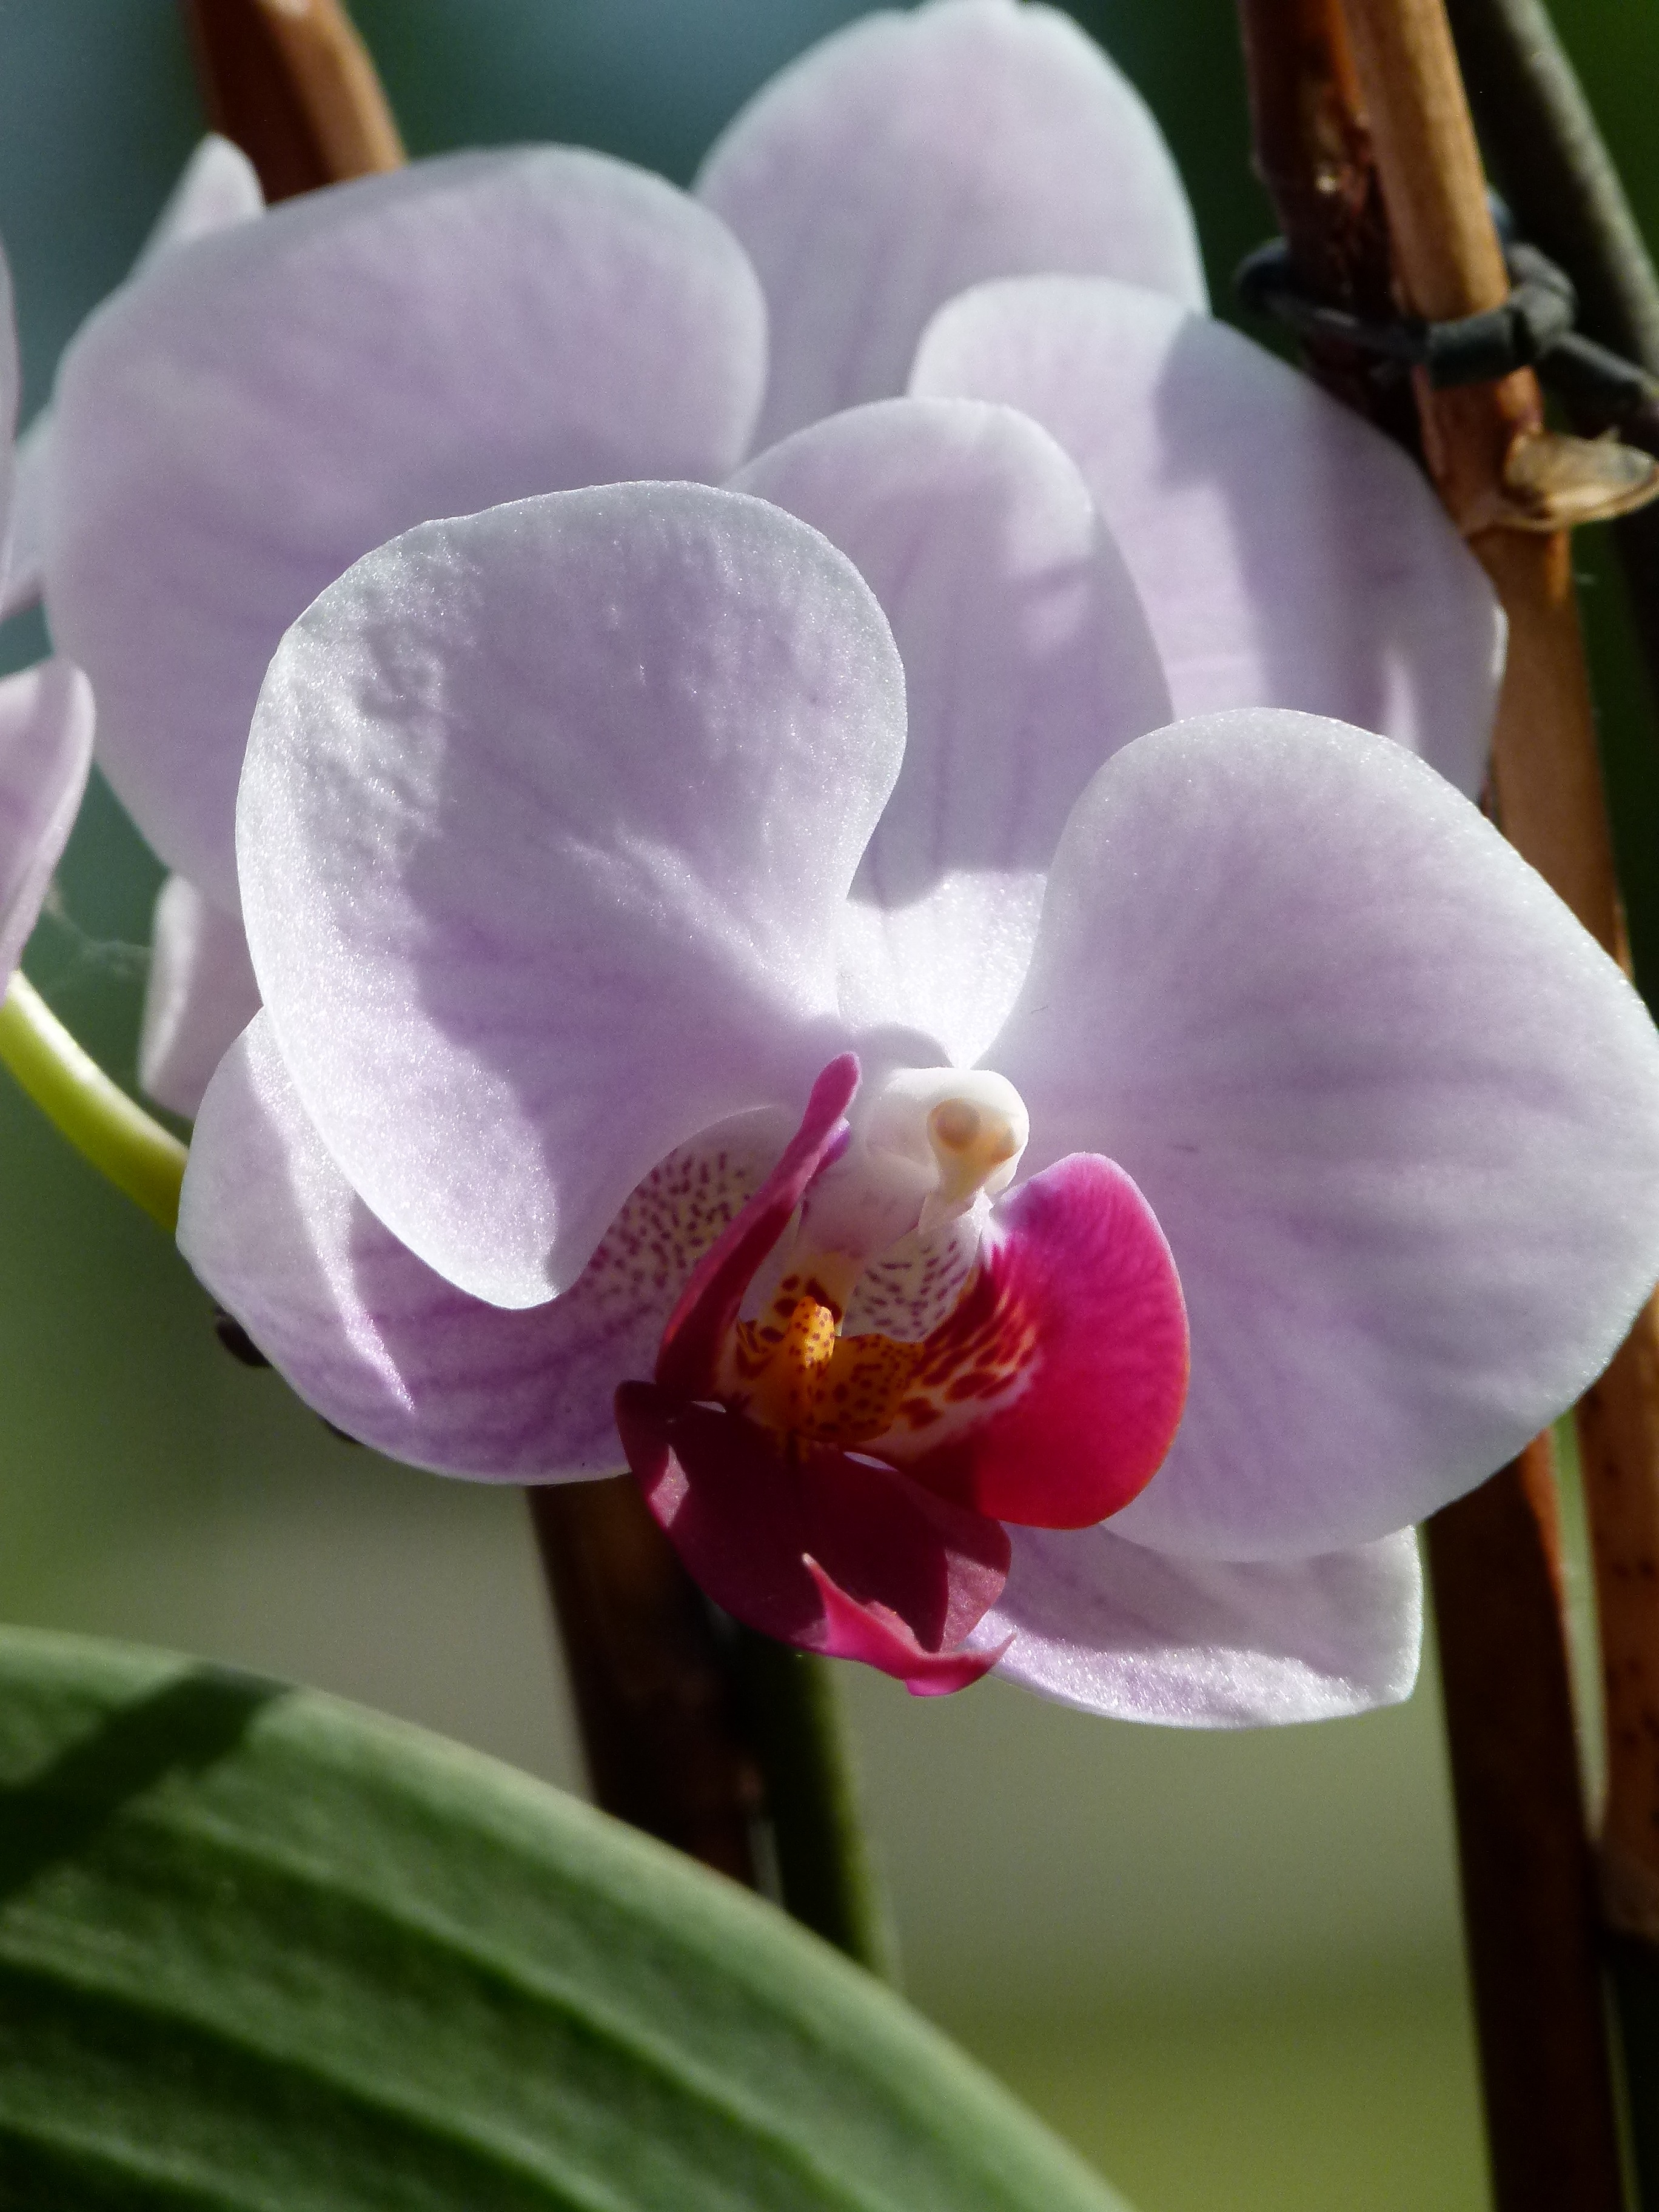
nature, blossom, plant, leaf, flower, petal, botany, pink, flora, florist, orchid, close up, lovely, beautiful, macro photography, flowering plant, cattleya, land plant, moth orchid, christmas orchid